They Called Us Enemy

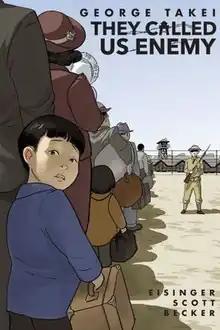
First edition cover

They Called Us Enemy is a 2019 graphic novel that is a collaboration by George Takei, Justin Eisinger, Steven Scott, and Harmony Becker. It is about Takei's experiences during the internment of Japanese Americans in World War II. It was published by Top Shelf Productions.